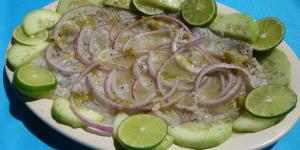
aguachile sinaloense